Electoral history of Joel Anderson

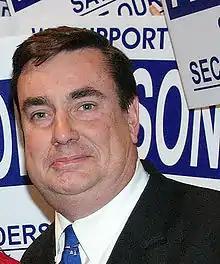
Joel Anderson

Joel Anderson is a supervisor of the San Diego County Board of Supervisors. He previously served as a California state senator, assemblyperson, and board member of a municipal water district.